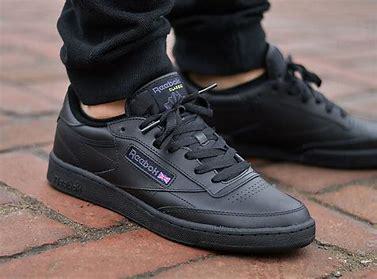
Brand: Reebok
Model: Club C 85